Tony DiNozzo and Ziva David

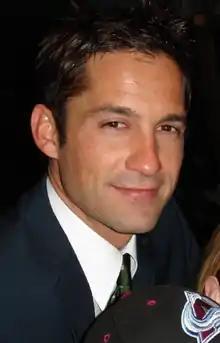
Enrique Murciano portrayed Ziva's boyfriend Ray Cruz during the eighth and ninth seasons.

The character of Erica Jane "EJ" Barrett (Sarah Jane Morris) was set to be introduced in the episode "One Last Score", which also marked Weatherly's directing debut. Weatherly divulged, "With the appearance of EJ, suddenly there's a renewed spirit that Tony has always had in him – it's what made him to go Africa and rescue Ziva with McGee. [Sometimes] he acts like a goofball because that's what people expect, but in this episode he comes away from that place. We'll see what the audience thinks, but for me, he feels potential and possibility in a way that he hasn't for years. EJ is a mirror, so he sees that hope for himself again." He added, "She's the diametric opposite of Ziva – physically, and in her demeanor, her way of being. She has her eccentricities as well, which makes her adorable to Tony and highly irritating to Ziva."